Perfect Chaos

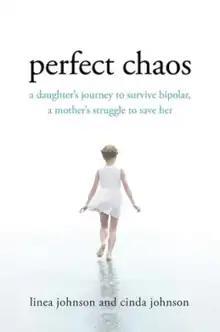
First edition cover

Perfect Chaos is a 2012 memoir co-written by Linea Johnson and her mother, Cinda Johnson. The book follows a mother-daughter journey of the struggle of the diagnosis and living with bipolar disorder and depression.